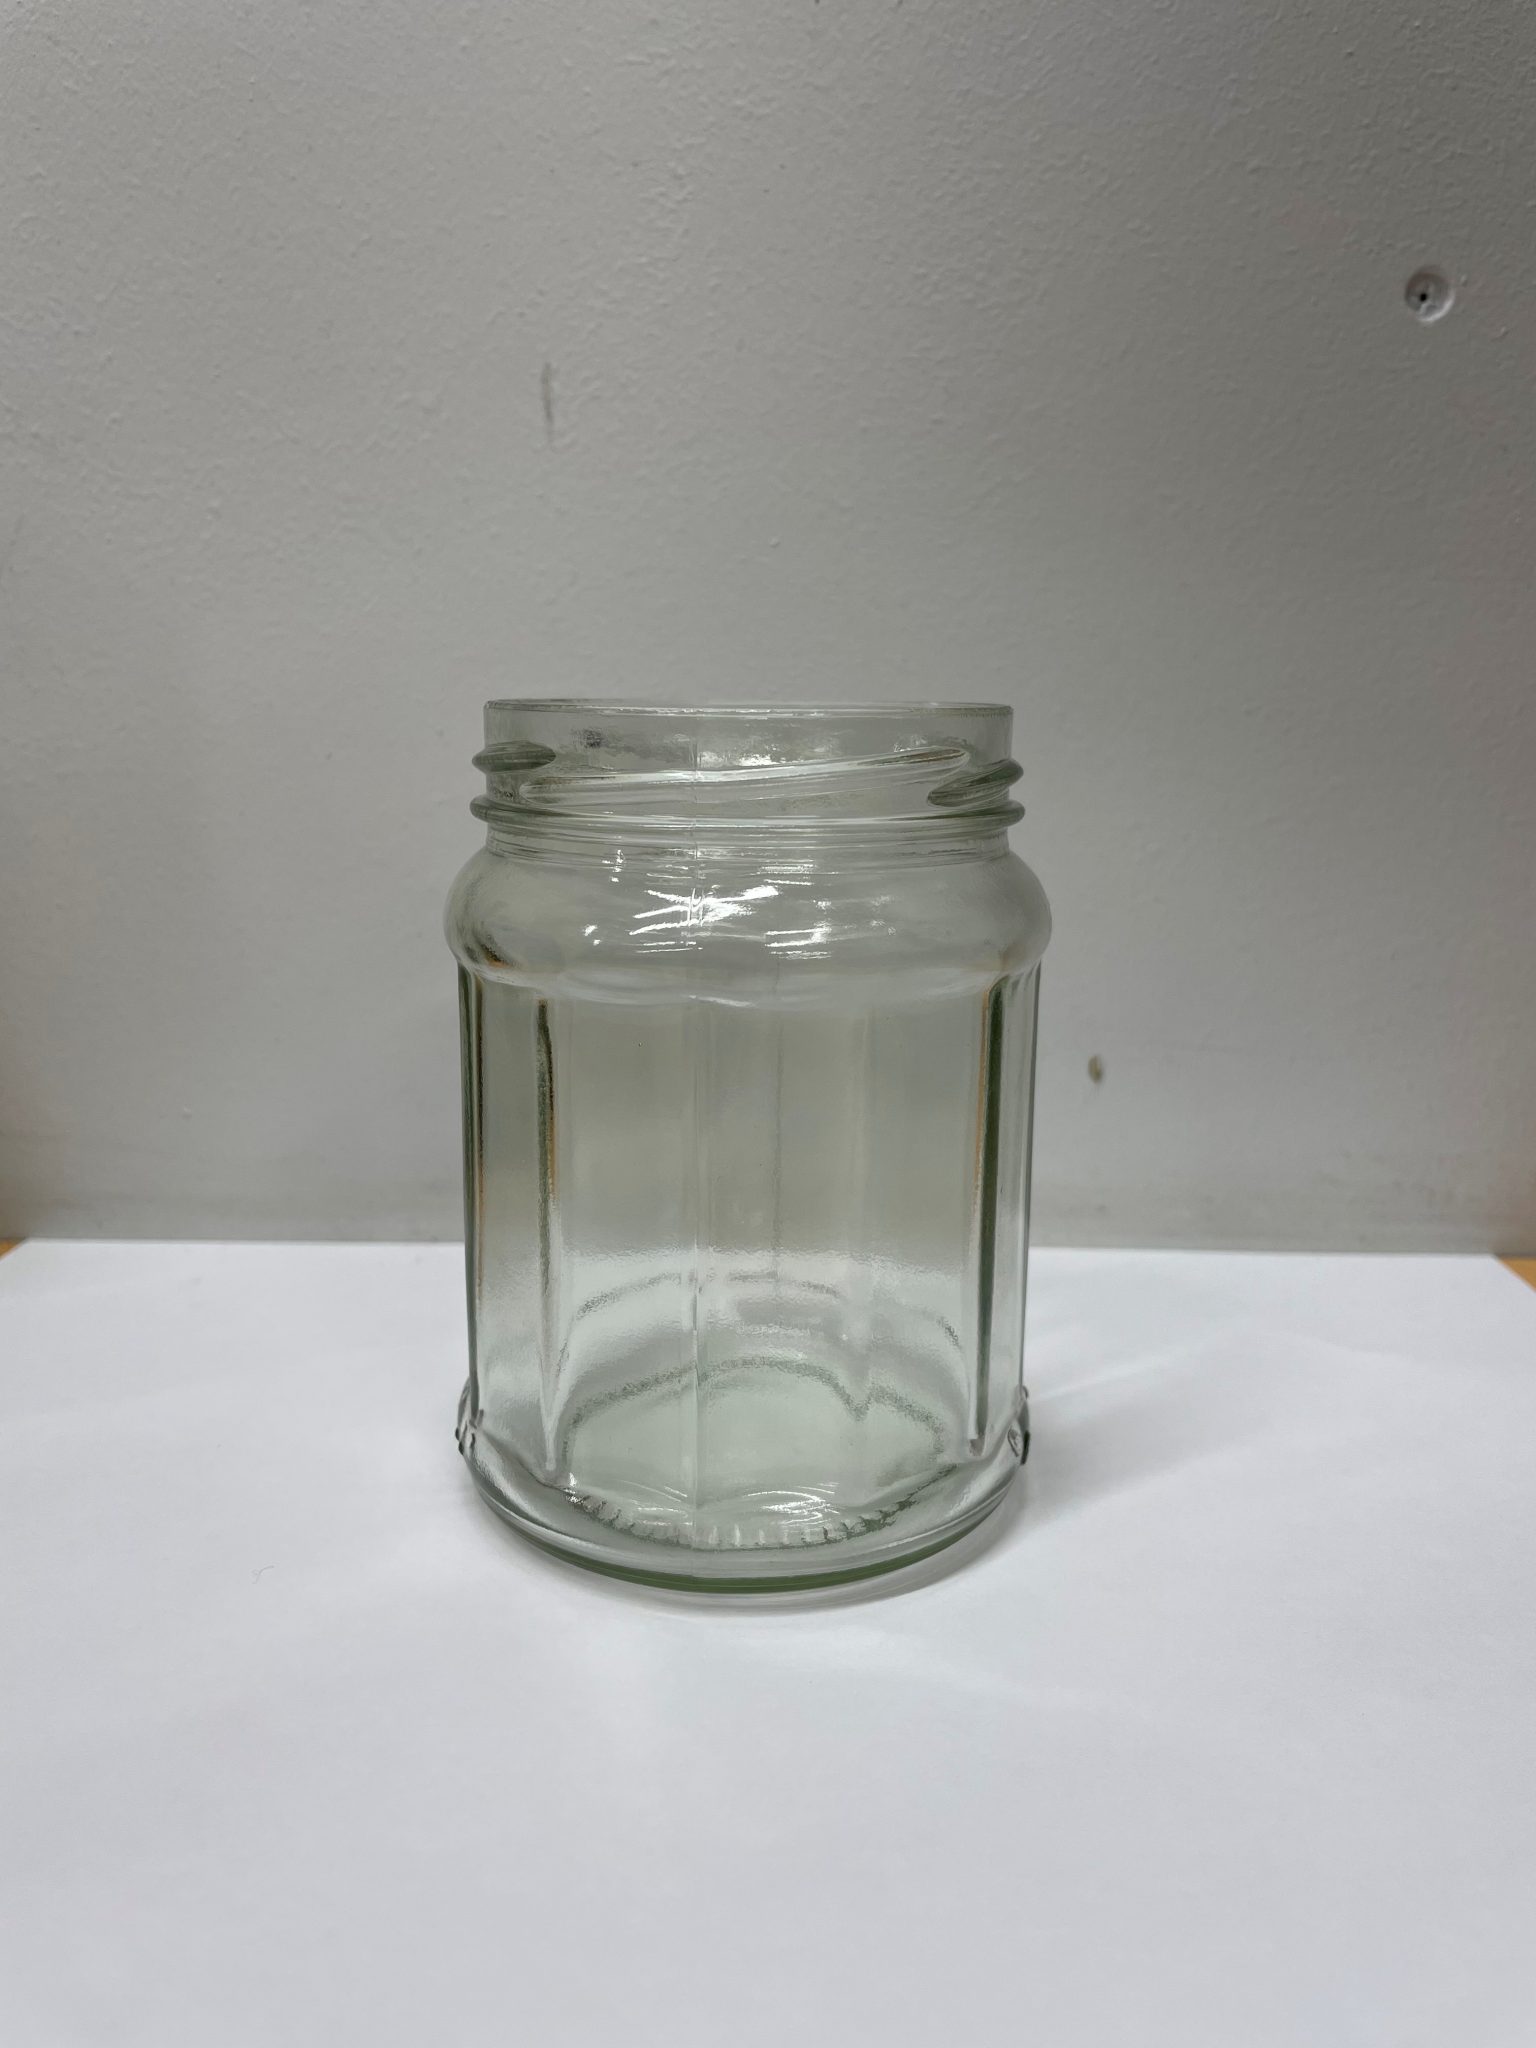
Waste category: glass